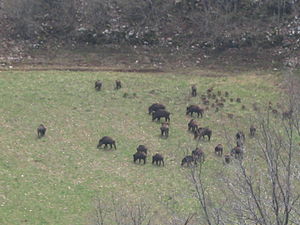
Nationalpark Gran Sasso og Monti della Laga / Natur
Abruzzo vildsvin i Gran Sasso National Park
Nationalpark Gran Sasso og Monti della Laga eller på italiensk Gran Sasso and Monti della Laga National Park er en nationalpark beliggende med hovedparten i regionen Abruzzo i Italien. Den blev etableret i 1991, og har et areal på 2.014 km², og ligger spredt ud over provinserne Teramo, L'Aquila, Pescara og små områder i Rieti og Ascoli Piceno. Terrænet er overvejende bjerge i Abruzzerne, og omfatter alpine områder.